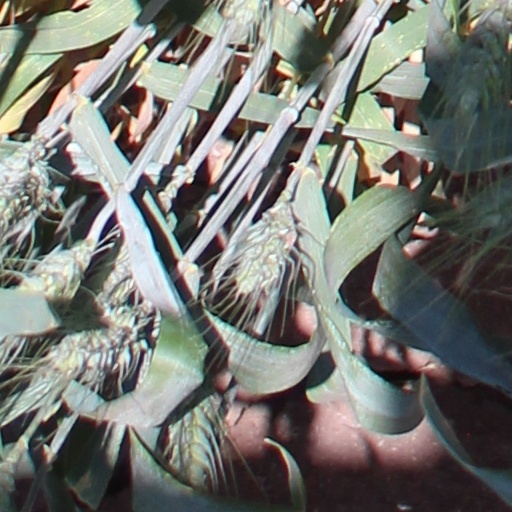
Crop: wheat